Neelakanta (director)

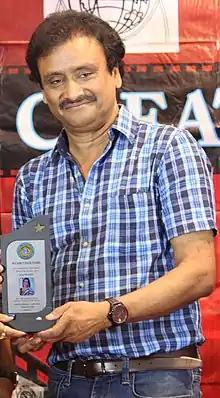
Neelakanta in 2018

Neelakanta is an Indian film director and screenwriter who works predominantly in Telugu films director. He has received the National Award in the screenwriting for the feature "Show". He won two National Film Awards & three Nandi Awards.